Møllegade

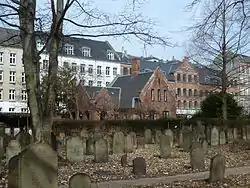
No. 12. The Jewish Cemetery with the gatehouse on Møllegade

The Jewish Cemetery (Mp. 12) was established at the site in the 1690s. The brick wall which today surrounds the cemetery on three sides, along Møllegade, Guldbergsgade and Birkegade, was built in 1873 to a design by Vilhelm Tvede. The entrance is on Møllegade. The cemetery was listed in 1983.